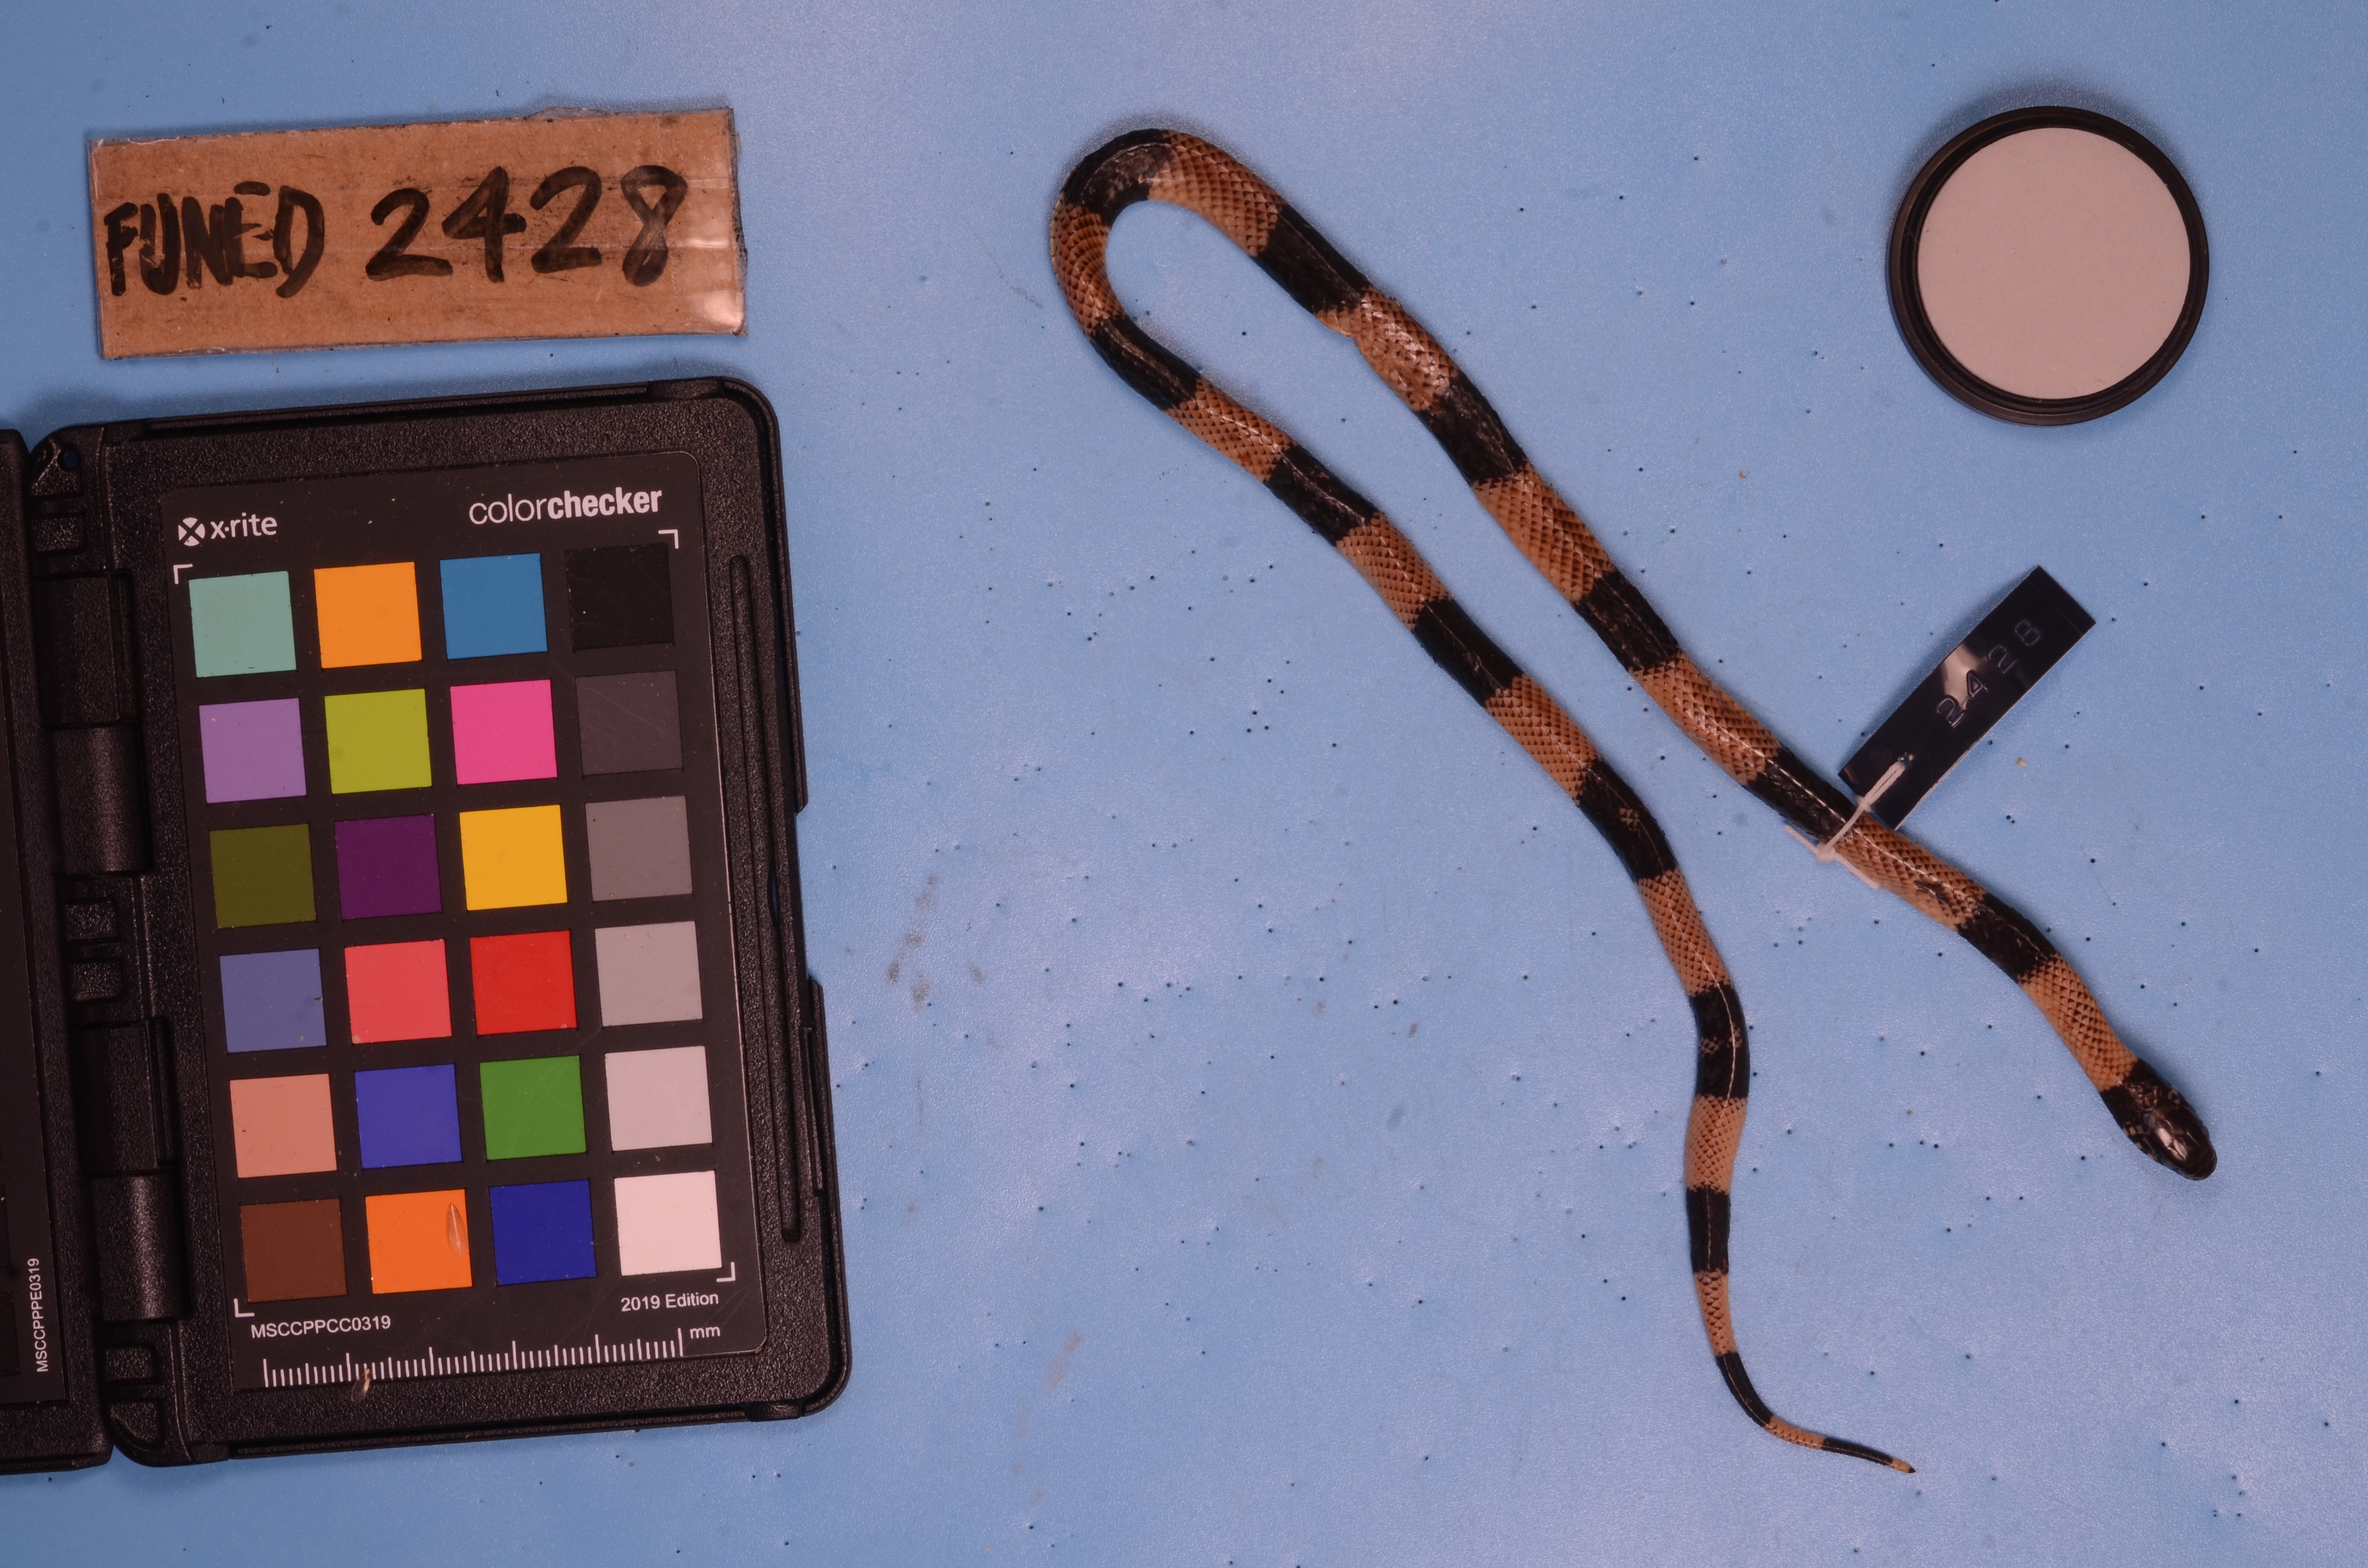
Species: Erythrolamprus aesculapii
View: dorsal
Mimicry status: mimic
Notes: venustissimus